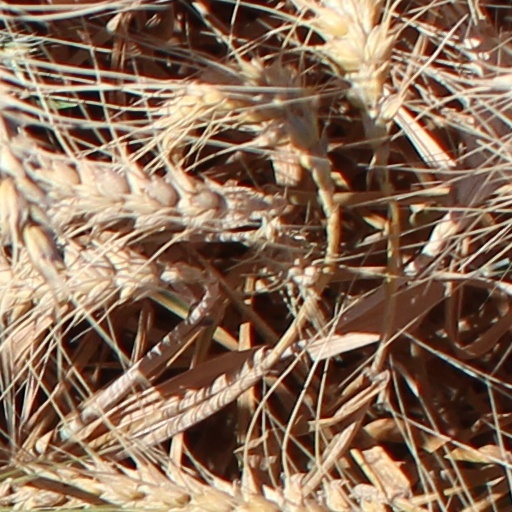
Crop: wheat